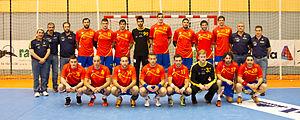
Le handball est très populaire en Espagne, aussi bien au niveau des équipes nationales que des clubs, le championnat masculin ayant pendant très longtemps été l'un des plus grands championnats avec la Bundesliga.